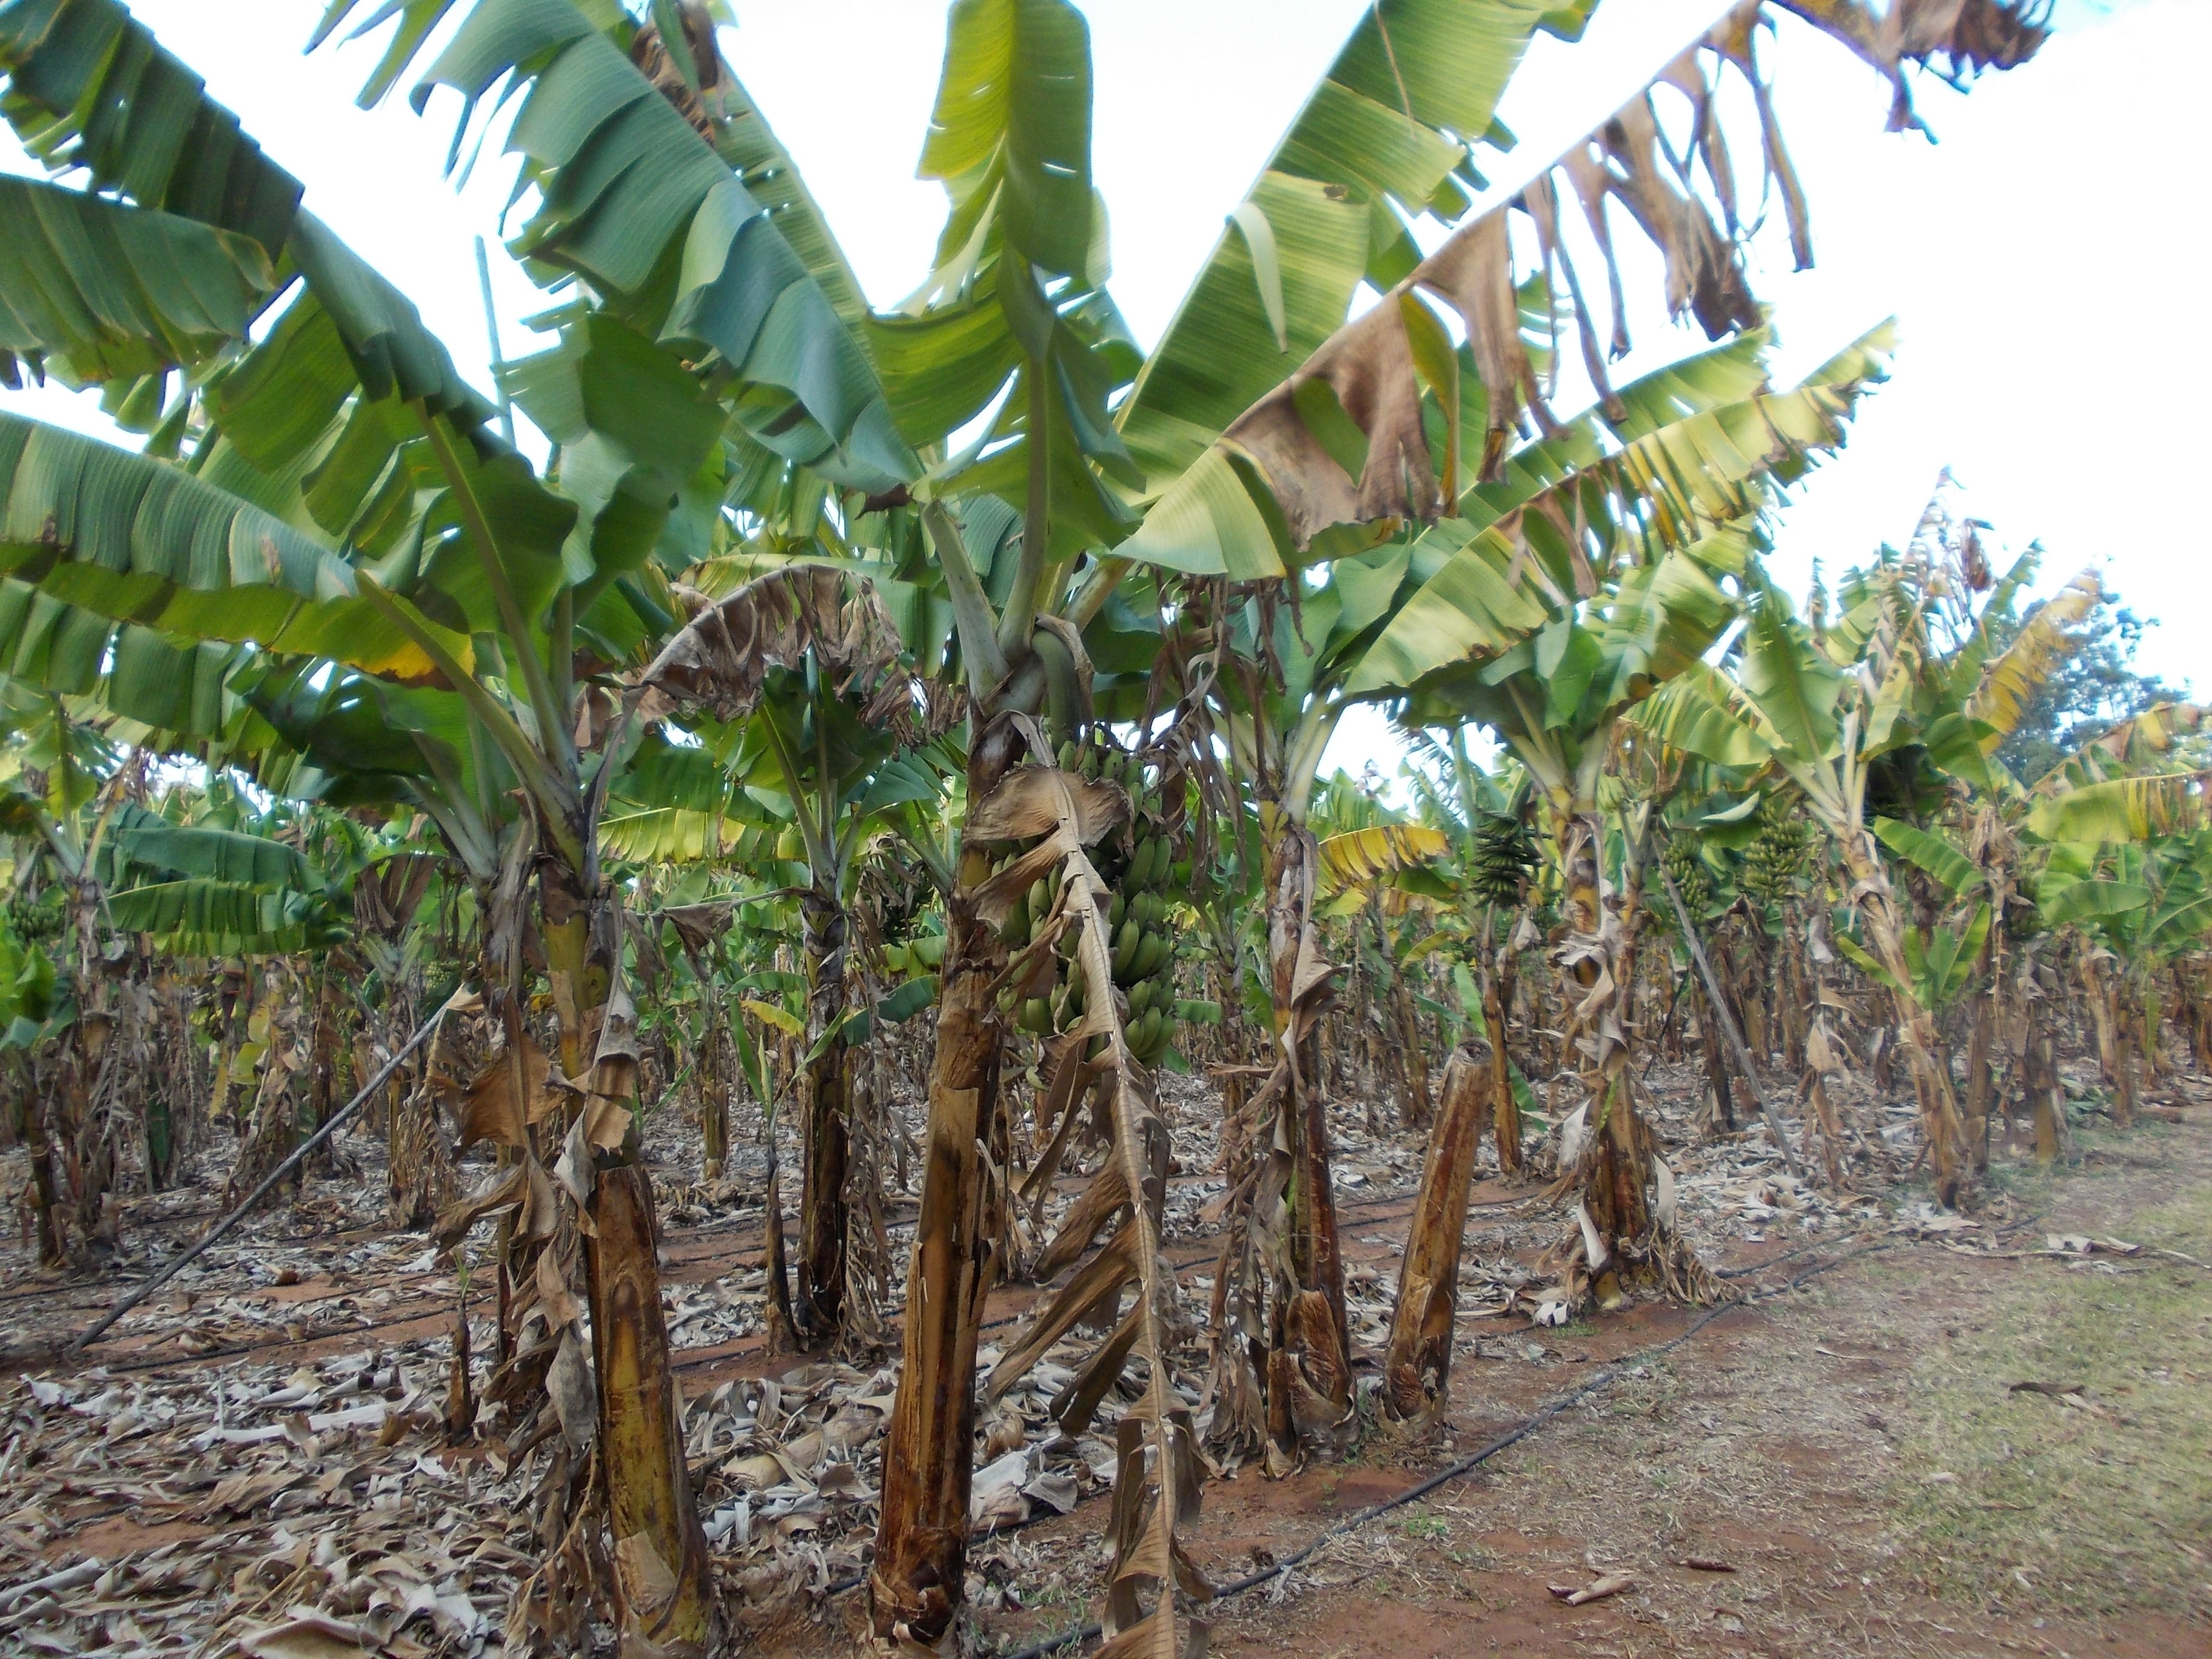
tree, nature, plant, fruit, food, jungle, produce, crop, africa, agriculture, coconut, plantation, flowering plant, date palm, land plant, arecales, palm family, borassus flabellifer, elaeis, banana plantation